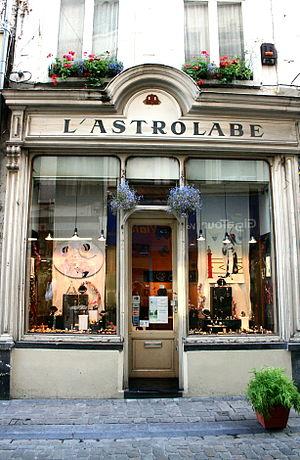
Rue des Éperonniers 2, Bruxelles, Belgique. Vitrine (1866)
La rue des Éperonniers est une artère de Bruxelles-ville qui va de la rue Marché aux Herbes à la place Saint-Jean et à la rue de la Violette.